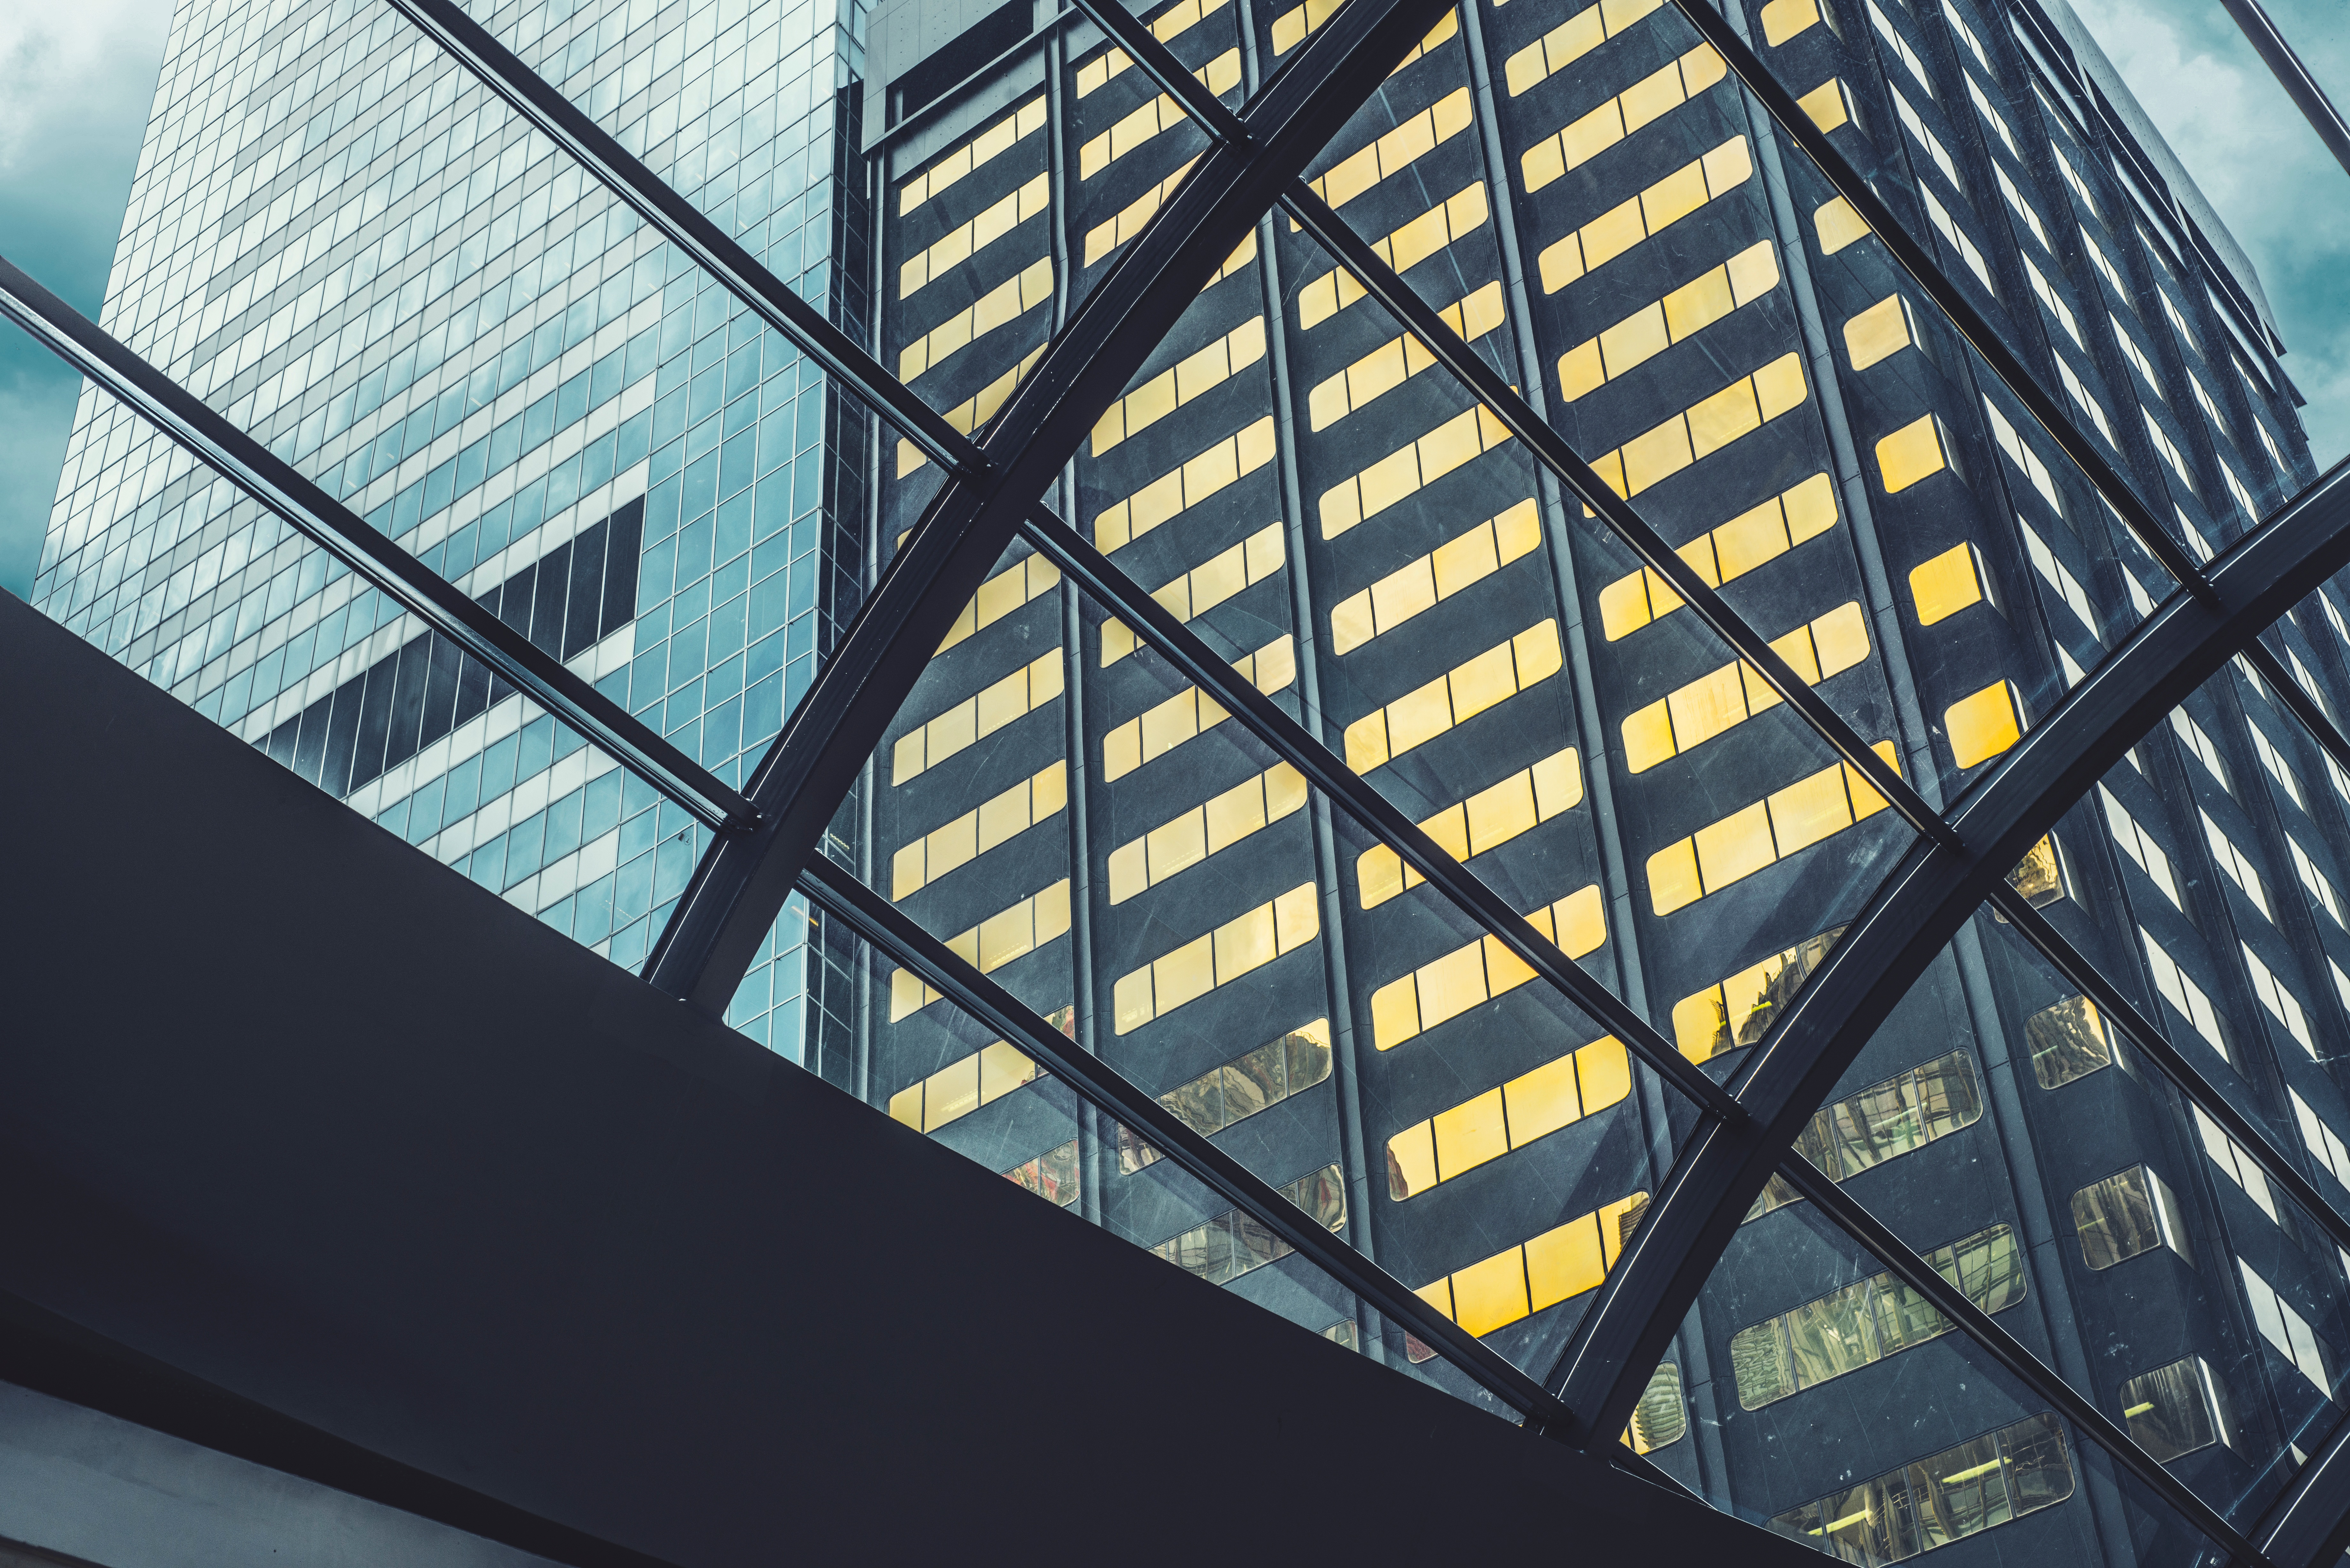
architecture, window, glass, skyscraper, line, reflection, facade, blue, design, symmetry, shape, metropolis, daylighting